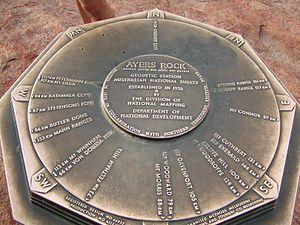
Plaque au sommet d'Uluru Auteur
Uluru, aussi connu sous le nom d’Ayers Rock, est un inselberg en grès situé dans le Territoire du Nord, au centre de l'île principale de l'Australie. Il s'élève à 348 mètres au-dessus de la plaine. C'est un lieu sacré pour les peuples aborigènes Pitjantjatjara et Yankunytjatjara, à la base duquel ils pratiquent parfois des rituels et réalisent des peintures rupestres d'une grande importance culturelle. Ceci combiné à ses singularités géologiques et hydrologiques, ainsi qu'aux remarquables teintes qu'il peut prendre, en particulier au coucher du soleil, en a fait un des emblèmes de l'Australie, depuis sa découverte par les Occidentaux en 1873.